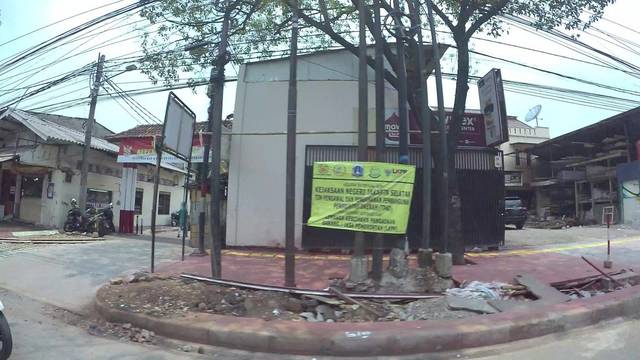
Region: Indonesia
Coordinates: -6.293, 106.823